Kimberley, Northern Cape

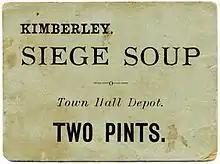
Soup ration ticket from the Siege of Kimberley

On 14 October 1899, Kimberley was besieged at the beginning of the Second Boer War. The British forces trying to relieve the siege suffered heavy losses. The siege was only lifted on 15 February 1900, but the war continued until May 1902. By that time, the British had built a concentration camp at Kimberley to house Boer women and children.